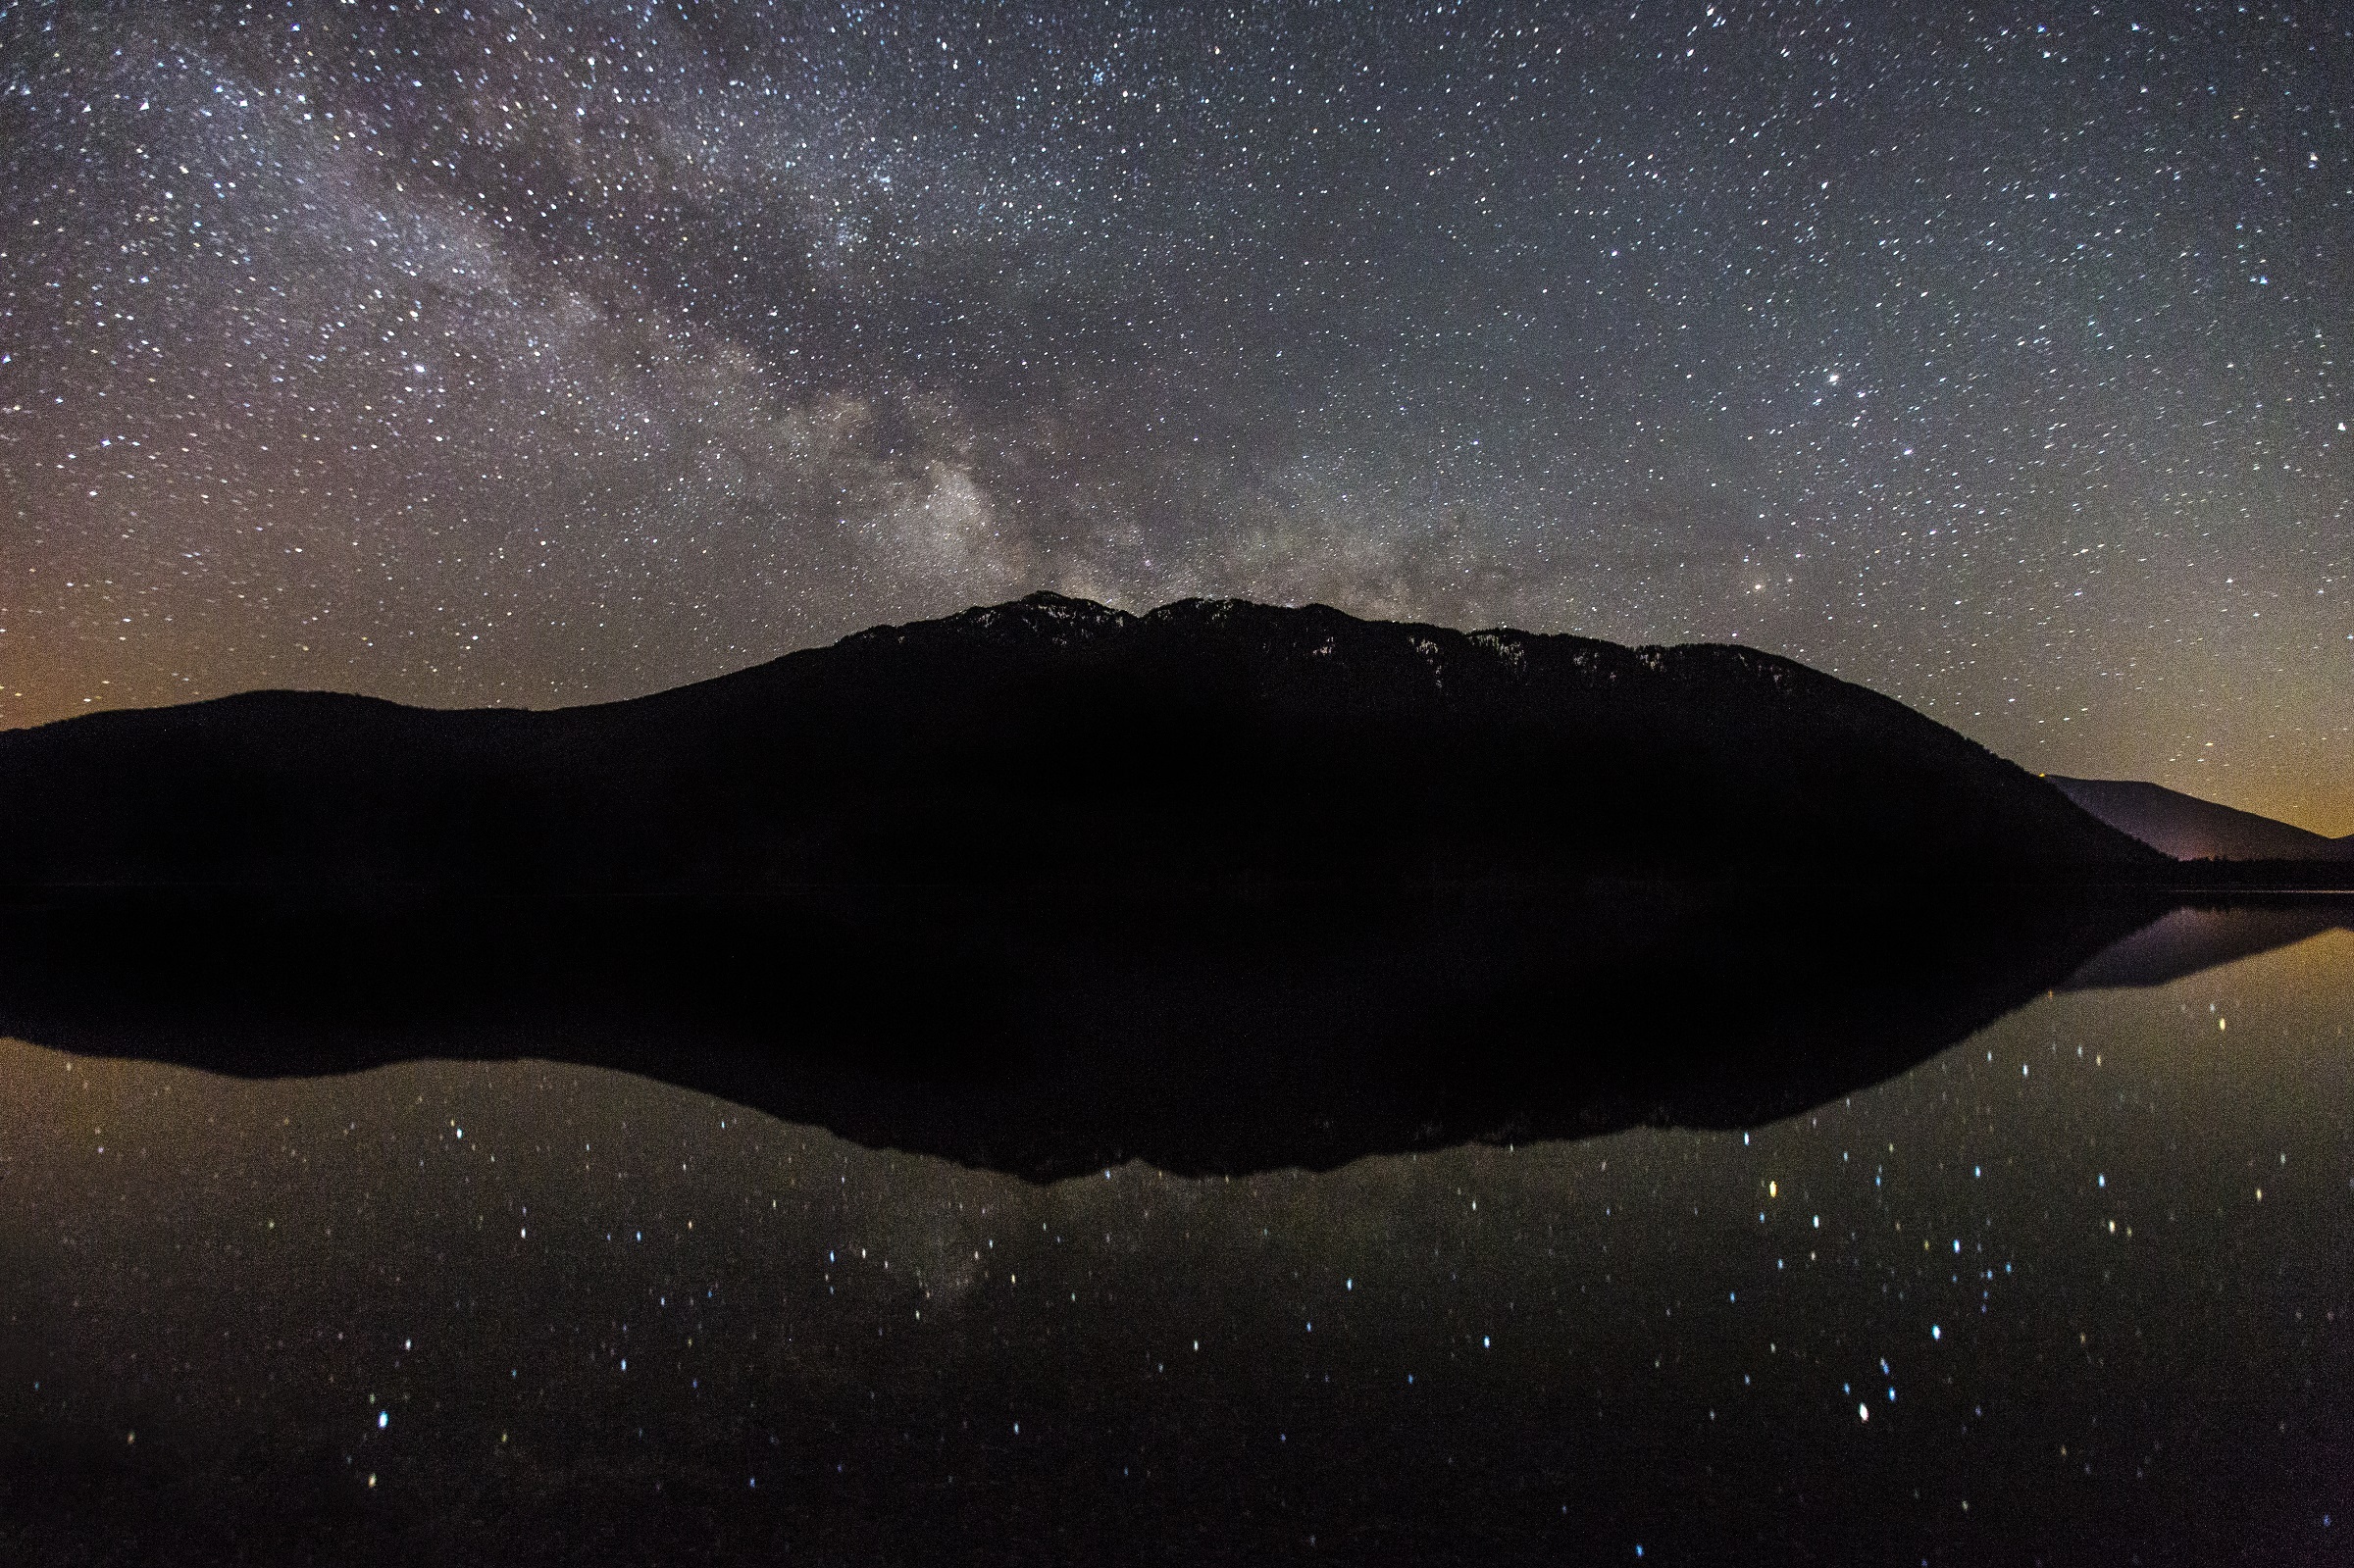
landscape, water, sky, night, star, milky way, lake, atmosphere, dark, reflection, scenic, usa, darkness, galaxy, outer space, astronomy, stars, silhouettes, montana, celestial, glacier national park, astronomical object